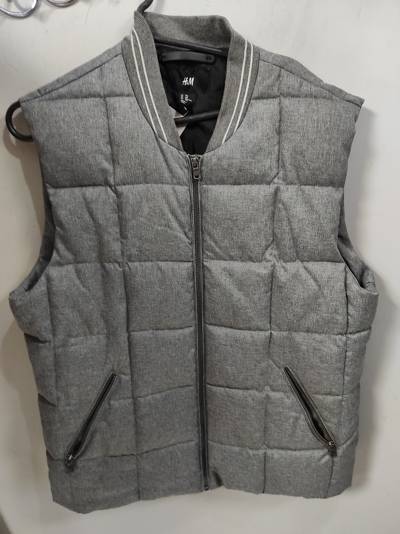
Waste category: clothes